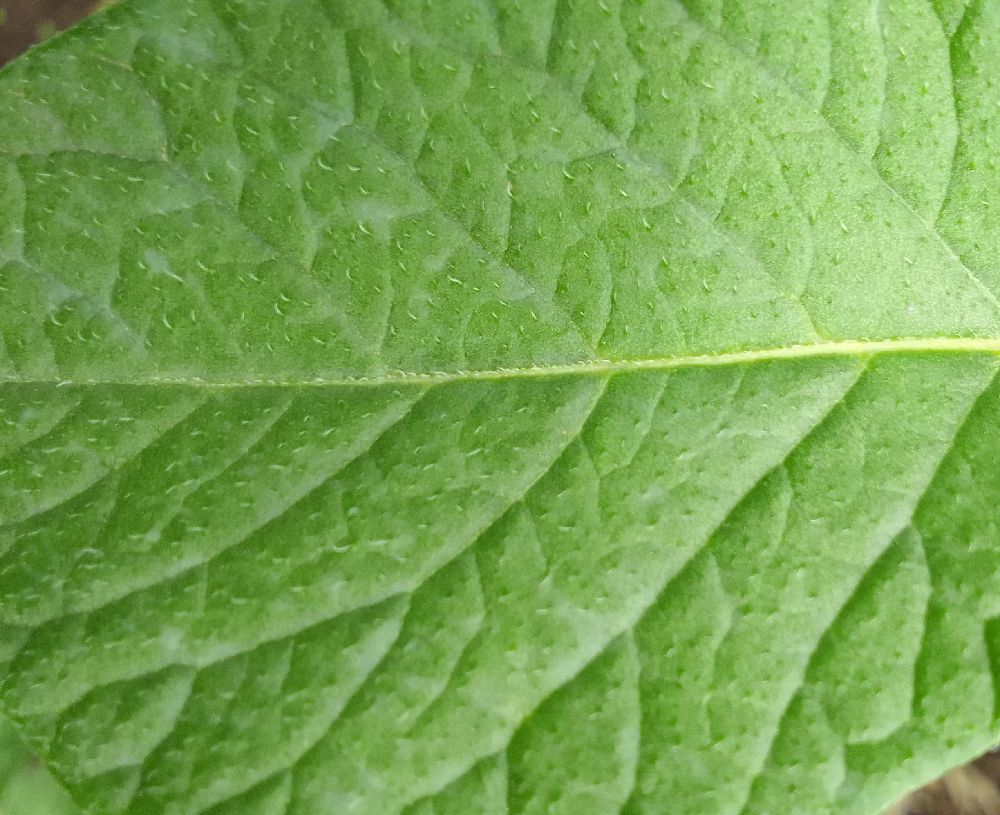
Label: Healthy